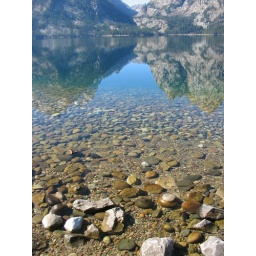
reflections of the peaks in crystal clear glacier water